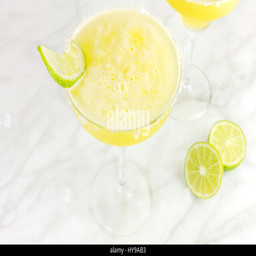
cocktails with a place for text